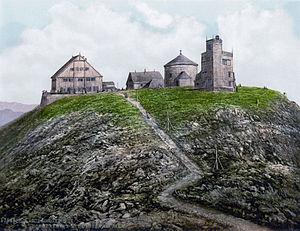
Sniejka est la plus haute montagne des monts des Géants. Elle est traversée en son sommet par la frontière tchéco-polonaise. On peut y accéder par un télésiège depuis la ville de Pec pod Sněžkou. Le point culminant se situe à 1 603 mètres d'altitude ; c'est aussi le point culminant de la Tchéquie. Le sommet a une aire importante, de plus de 120 000 mètres carrés, ce qui a permis d'y construire plusieurs bâtiments. La température annuelle moyenne y est de 0,2 °C. Sniejka est le point de départ ou le but de nombreux chemins de randonnée pédestre, cyclistes et de ski de fond.